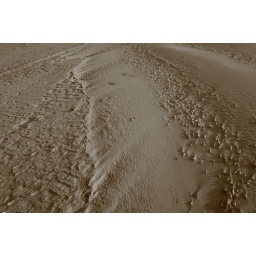
The wind and the water always create interesting drawings, forms and figures in the sand